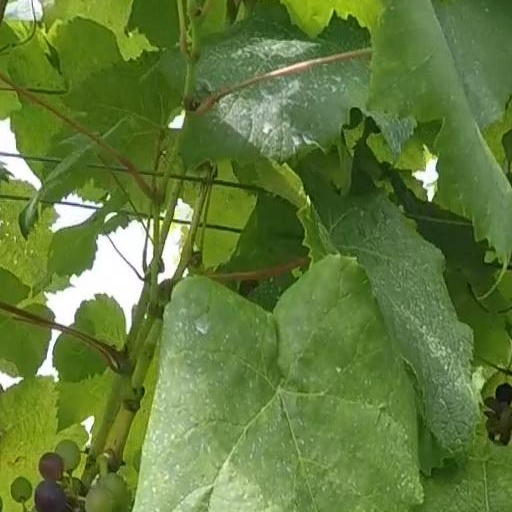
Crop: grape